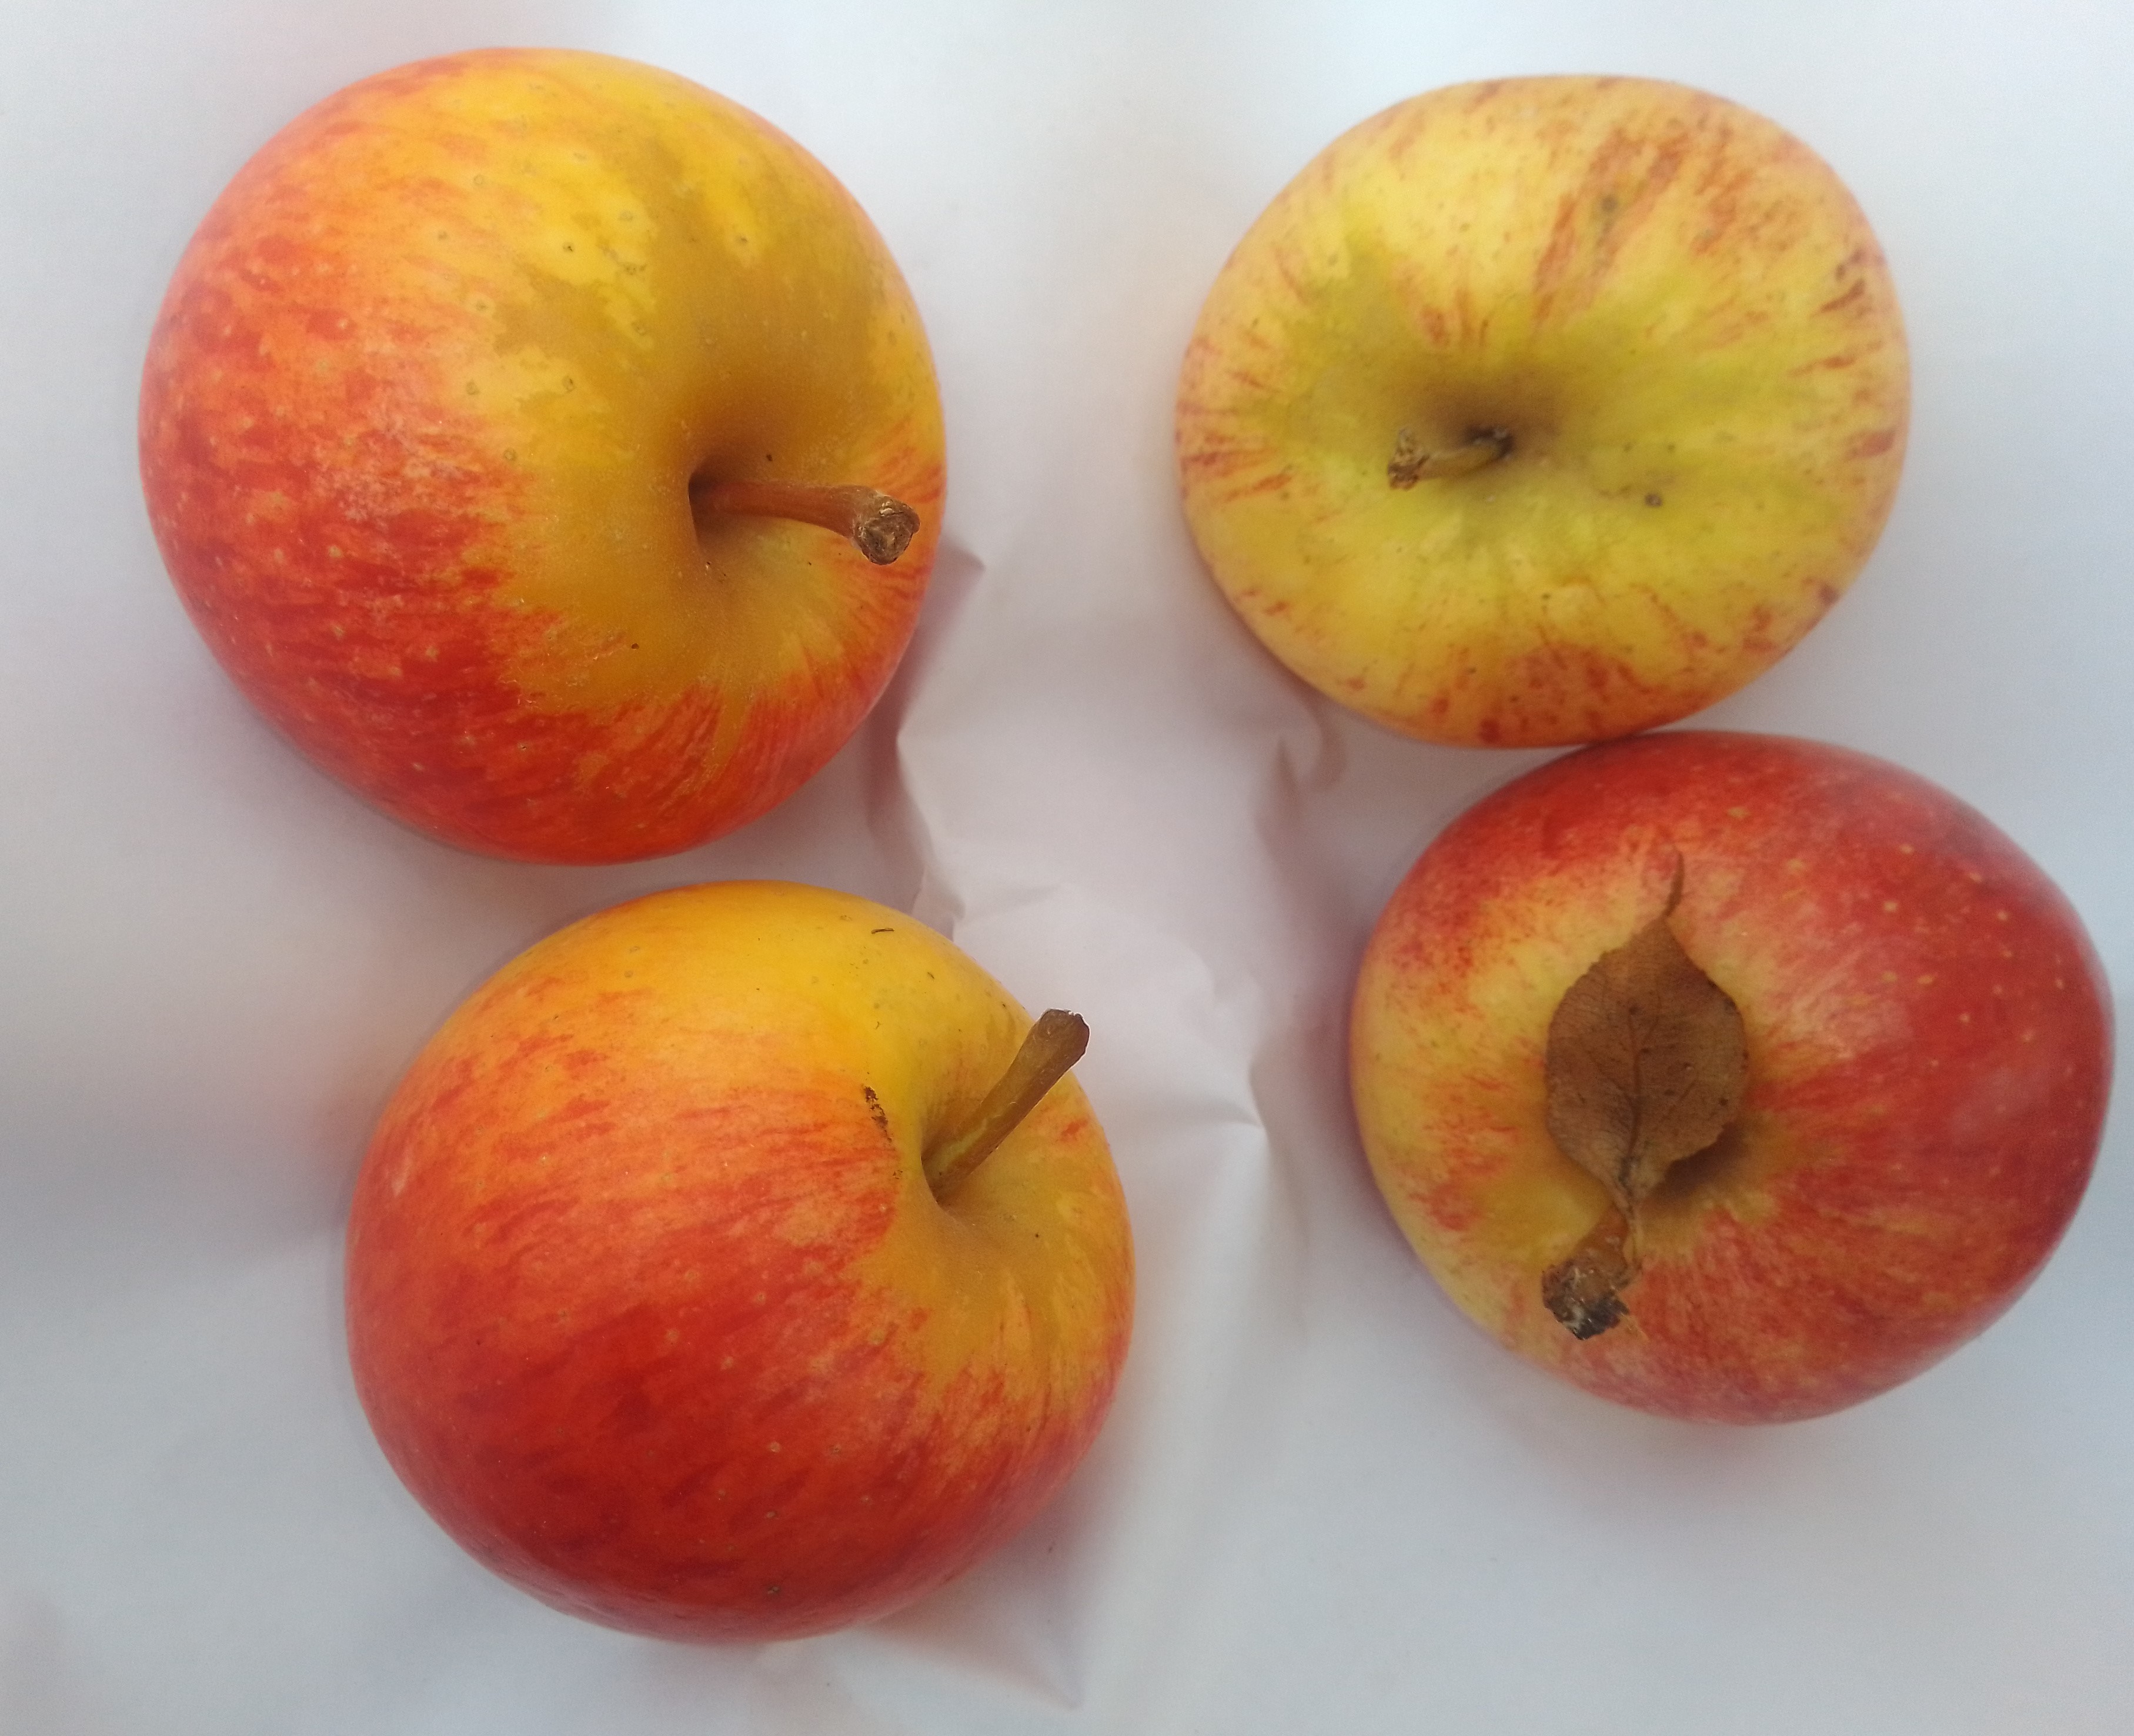
Fruit: apple
Condition: fresh